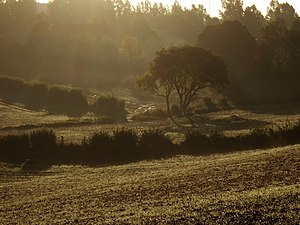
Osbæk (Flensborg)
Efterårs morgenstemning i Osbækdalen
Osbæk var en lille bebyggelse i det nordlige Tyskland, beliggende syd for Farnæsodde ved Flensborg. Bebyggelsen nævntes første gang i 1685. Navnet er angeldansk og betegner formodentlig en bæks udmunding. Bebyggelsen blev regnet som del af Tvedskov, indtil hele område i 1910 blev indlemmet i Flensborg kommune. I 1734 nævntes et teglværk på stedet. Sporene herfra er nu helt væk. På stedet findes nu det tyske trafikkontor.